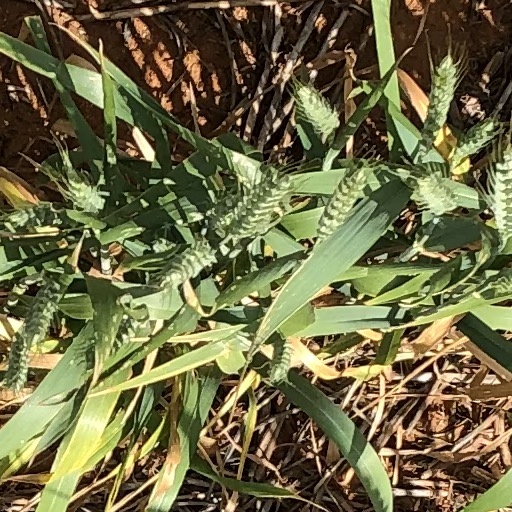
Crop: wheat